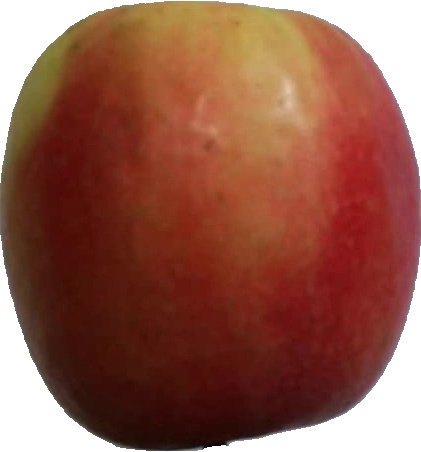
Label: apple_pink_lady_1